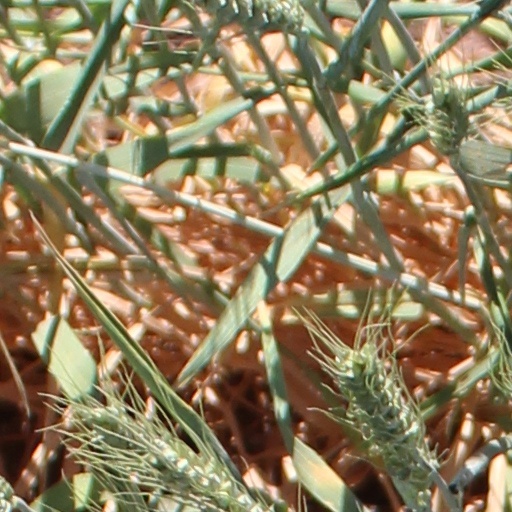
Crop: wheat